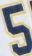
Number: 5